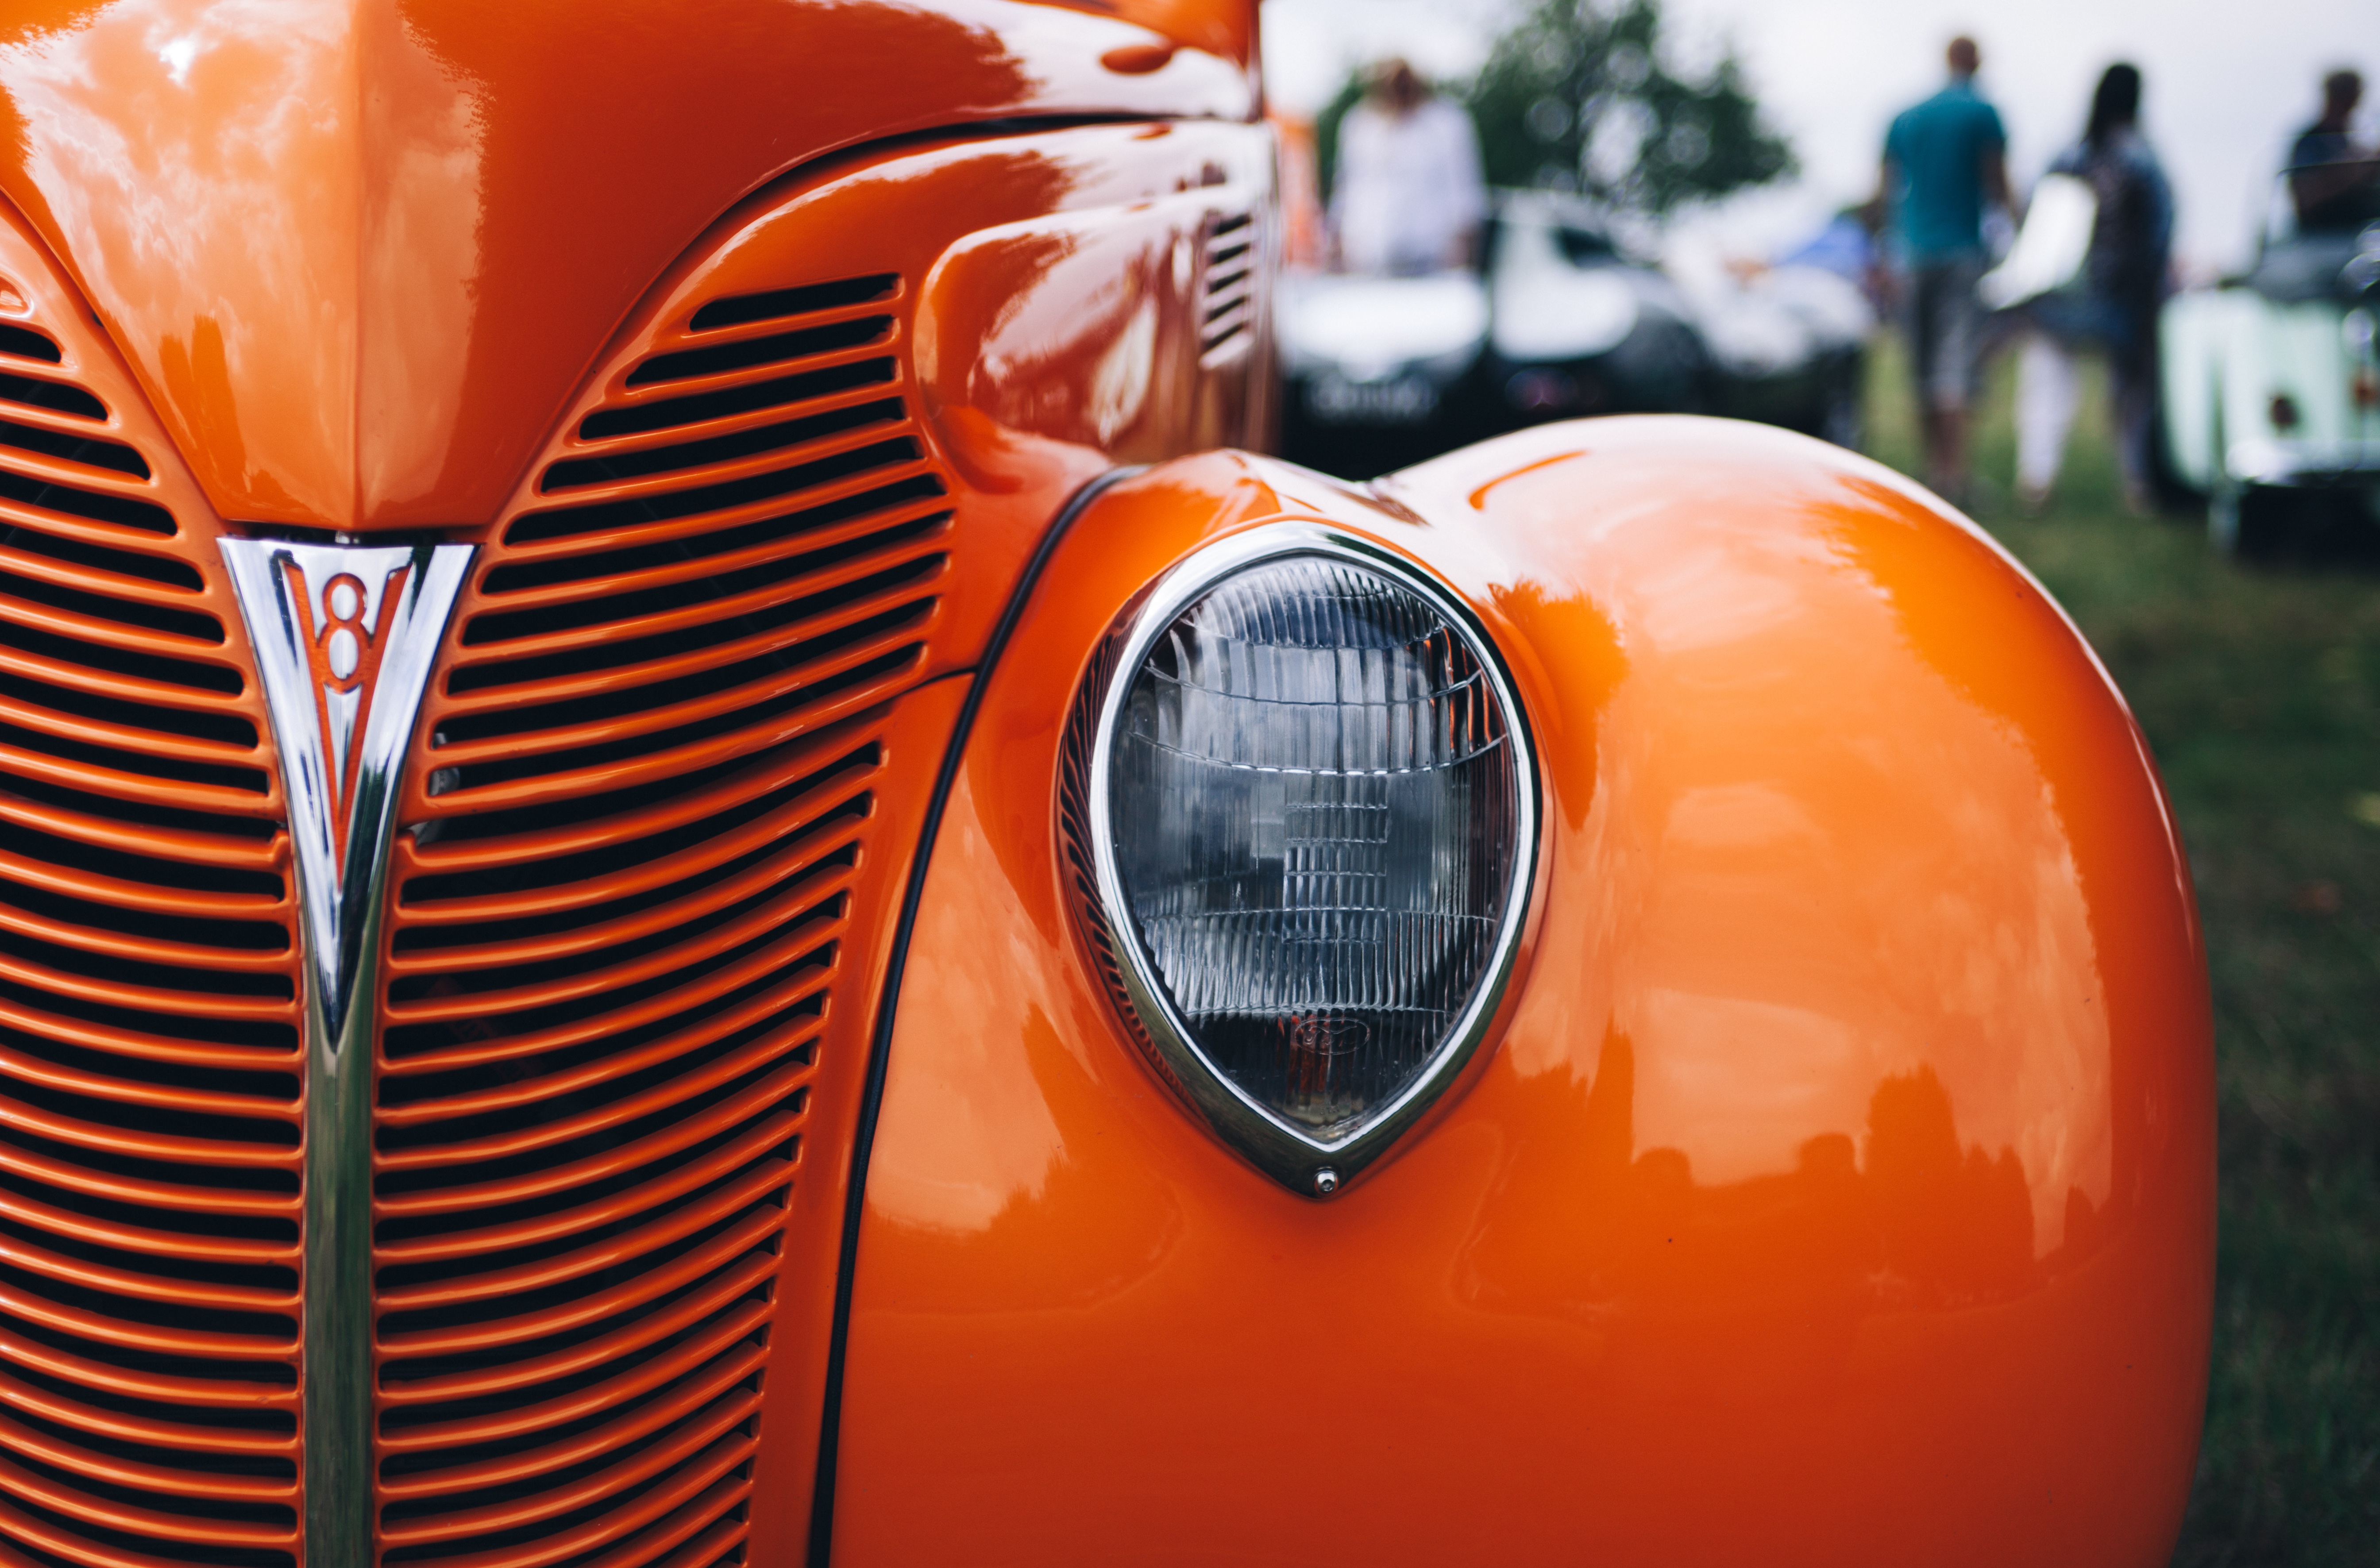
car, vintage, wheel, retro, orange, vehicle, vintage car, supercar, classic, antique car, land vehicle, automobile make, automotive design